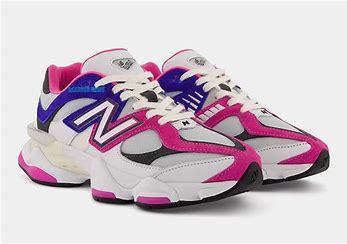
Brand: New
Model: Balance 90